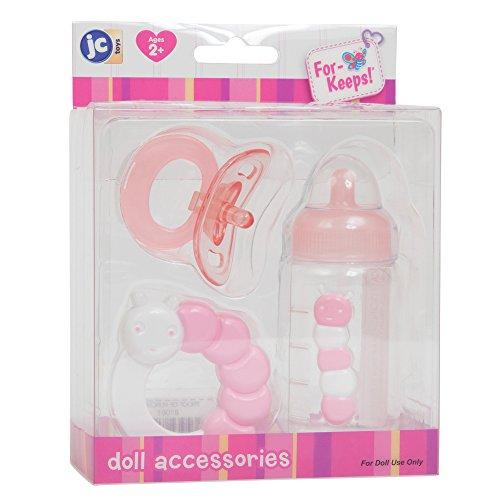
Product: JC Toys 3-Piece Pink Accessory Gift Set Includes Bottle, Pacifier, and Rattle Fits Most Dolls - Ages 2+ - Designed by Berenguer Boutique Baby Doll, Pink
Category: Toys & Games | Dolls & Accessories | Doll Accessories
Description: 3 PIECE SET includes pacifier, baby doll bottle, and rattle.
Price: $47.37
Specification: ProductDimensions:7x6x11inches|ItemWeight:2.4ounces|ShippingWeight:4ounces(Viewshippingratesandpolicies)|DomesticShipping:ItemcanbeshippedwithinU.S.|InternationalShipping:ThisitemcanbeshippedtoselectcountriesoutsideoftheU.S.LearnMore|ASIN:B01LXKI9UK|Itemmodelnumber:81061|Manufacturerrecommendedage:24months-15years